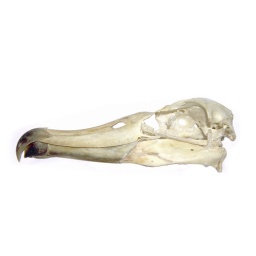
143-of-365. I was killed by a floating plastic soda bottle cap!!!!